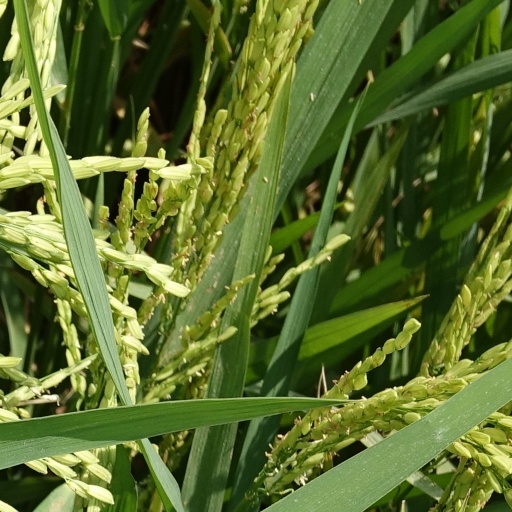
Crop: rice